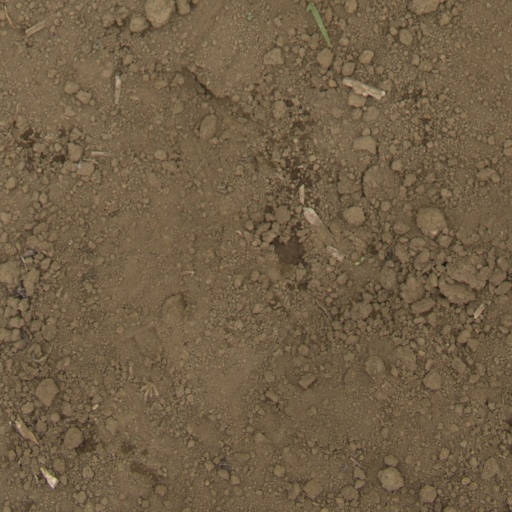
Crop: Jerusalem artichoke